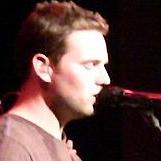
Age: 31